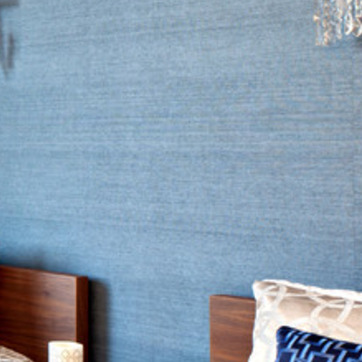
Material: wallpaper